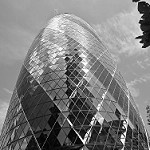
Label: B & W